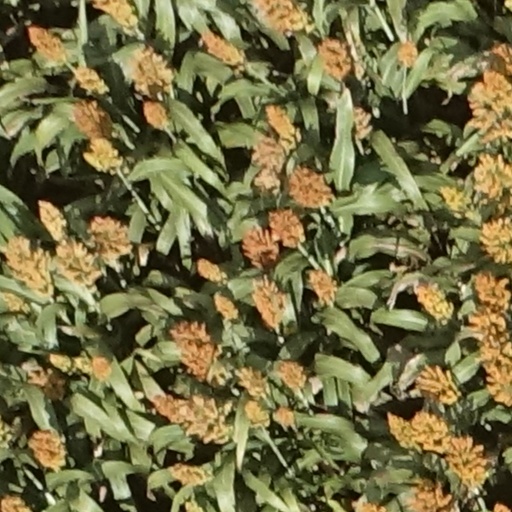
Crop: sorghum